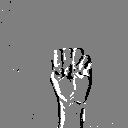
ASL letter: m